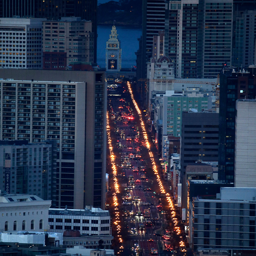
a gold for sports league championship event is seen on the tower at the end .